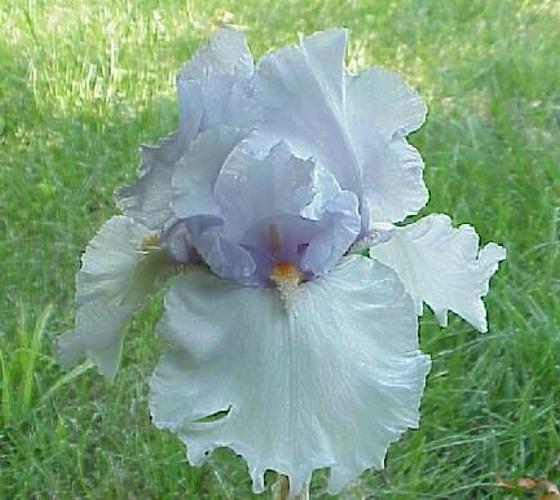
Flower: Iris